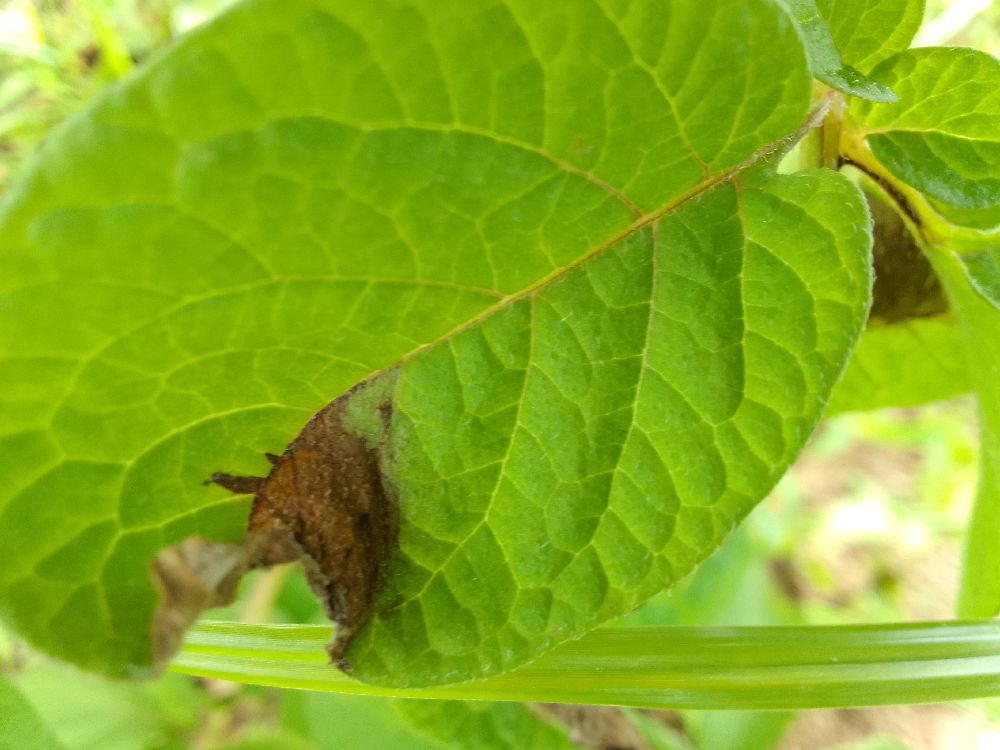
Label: Late blight